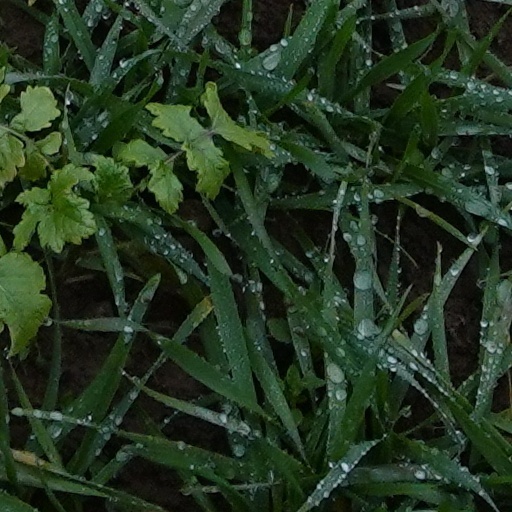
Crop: wheat